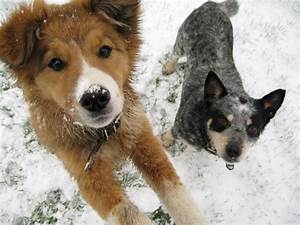
Label: cane